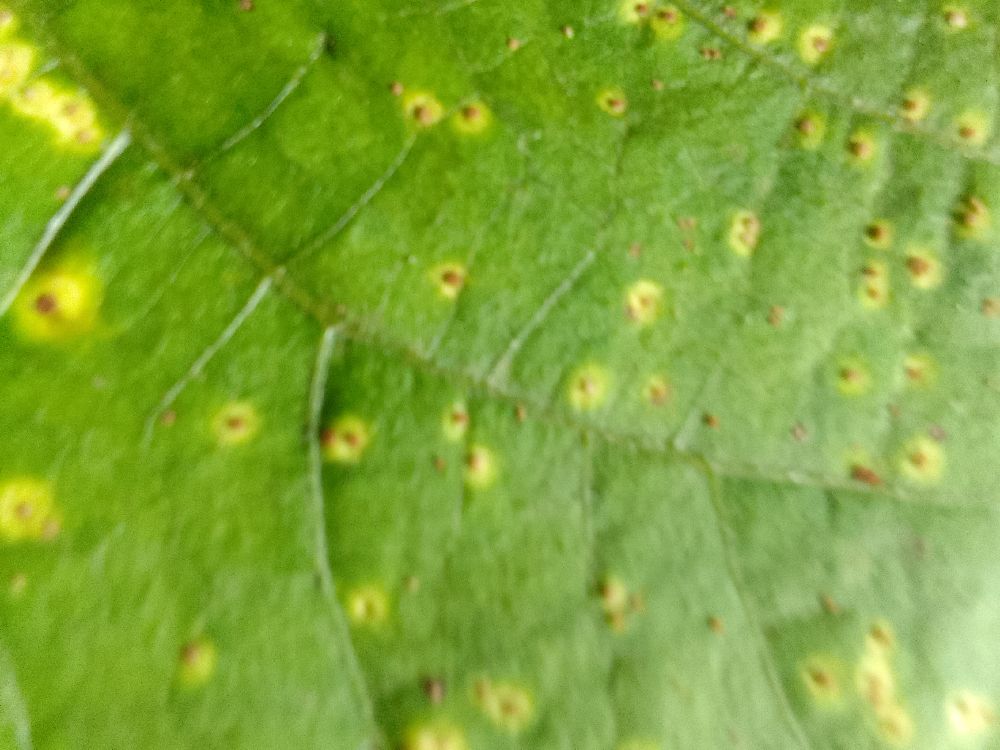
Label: rust